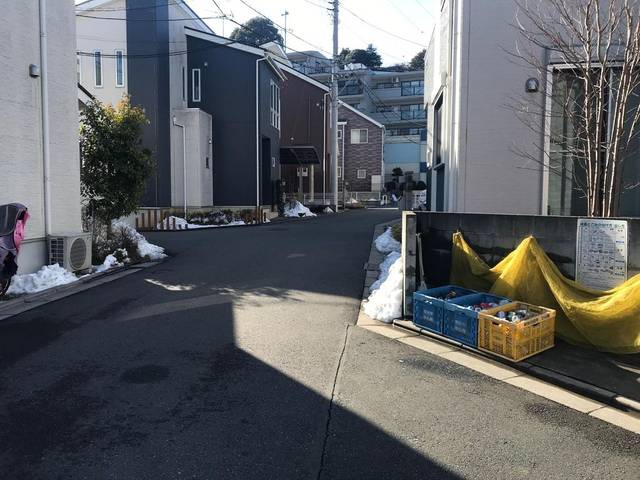
Region: Japan
Coordinates: 35.801, 139.614